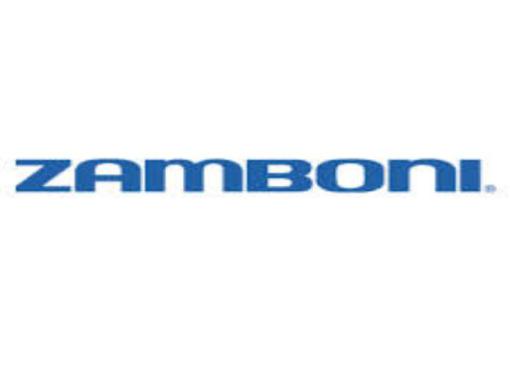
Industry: Transportation